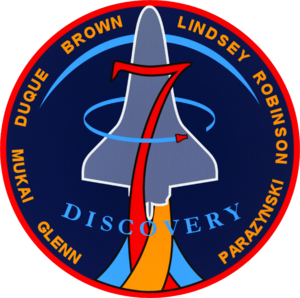
STS-95 est la vingt-cinquième mission de la navette spatiale Discovery, qui a la particularité d'avoir eu à son bord l'astronaute le plus âgé dans l'espace, John Glenn, le premier Américain à effectuer un vol orbital autour de la Terre dans le cadre de la mission Mercury-Atlas 6, en 1962, qui retournait dans l'espace à l'âge de 77 ans.
Pedro Francisco Duque Duque [ˈpeðɾo fɾãnˈθisko ˈðuke ˈðuke] est un spationaute et homme politique espagnol, né le 14 mars 1963 à Madrid.
Steven Wayne Lindsey est un astronaute américain né le 24 août 1960. Il est le commandant de la navette spatiale lors de la mission STS-133, dernière mission de Discovery